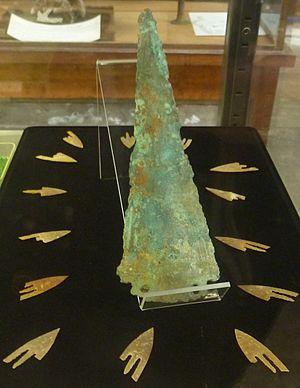
Pointes de flèche et poignard triangulaire de type armoricain trouvés dans la chambre funéraire de Coatanéa en Bourg-Banc (Musée de la préhistoire finistérienne de Penmarc'h)
Le musée de la Préhistoire finistérienne se trouve à Pors Carn, en Penmarc'h.
Bourg-Blanc [buʁ blɑ̃] est une commune française du département du Finistère et de la région Bretagne.